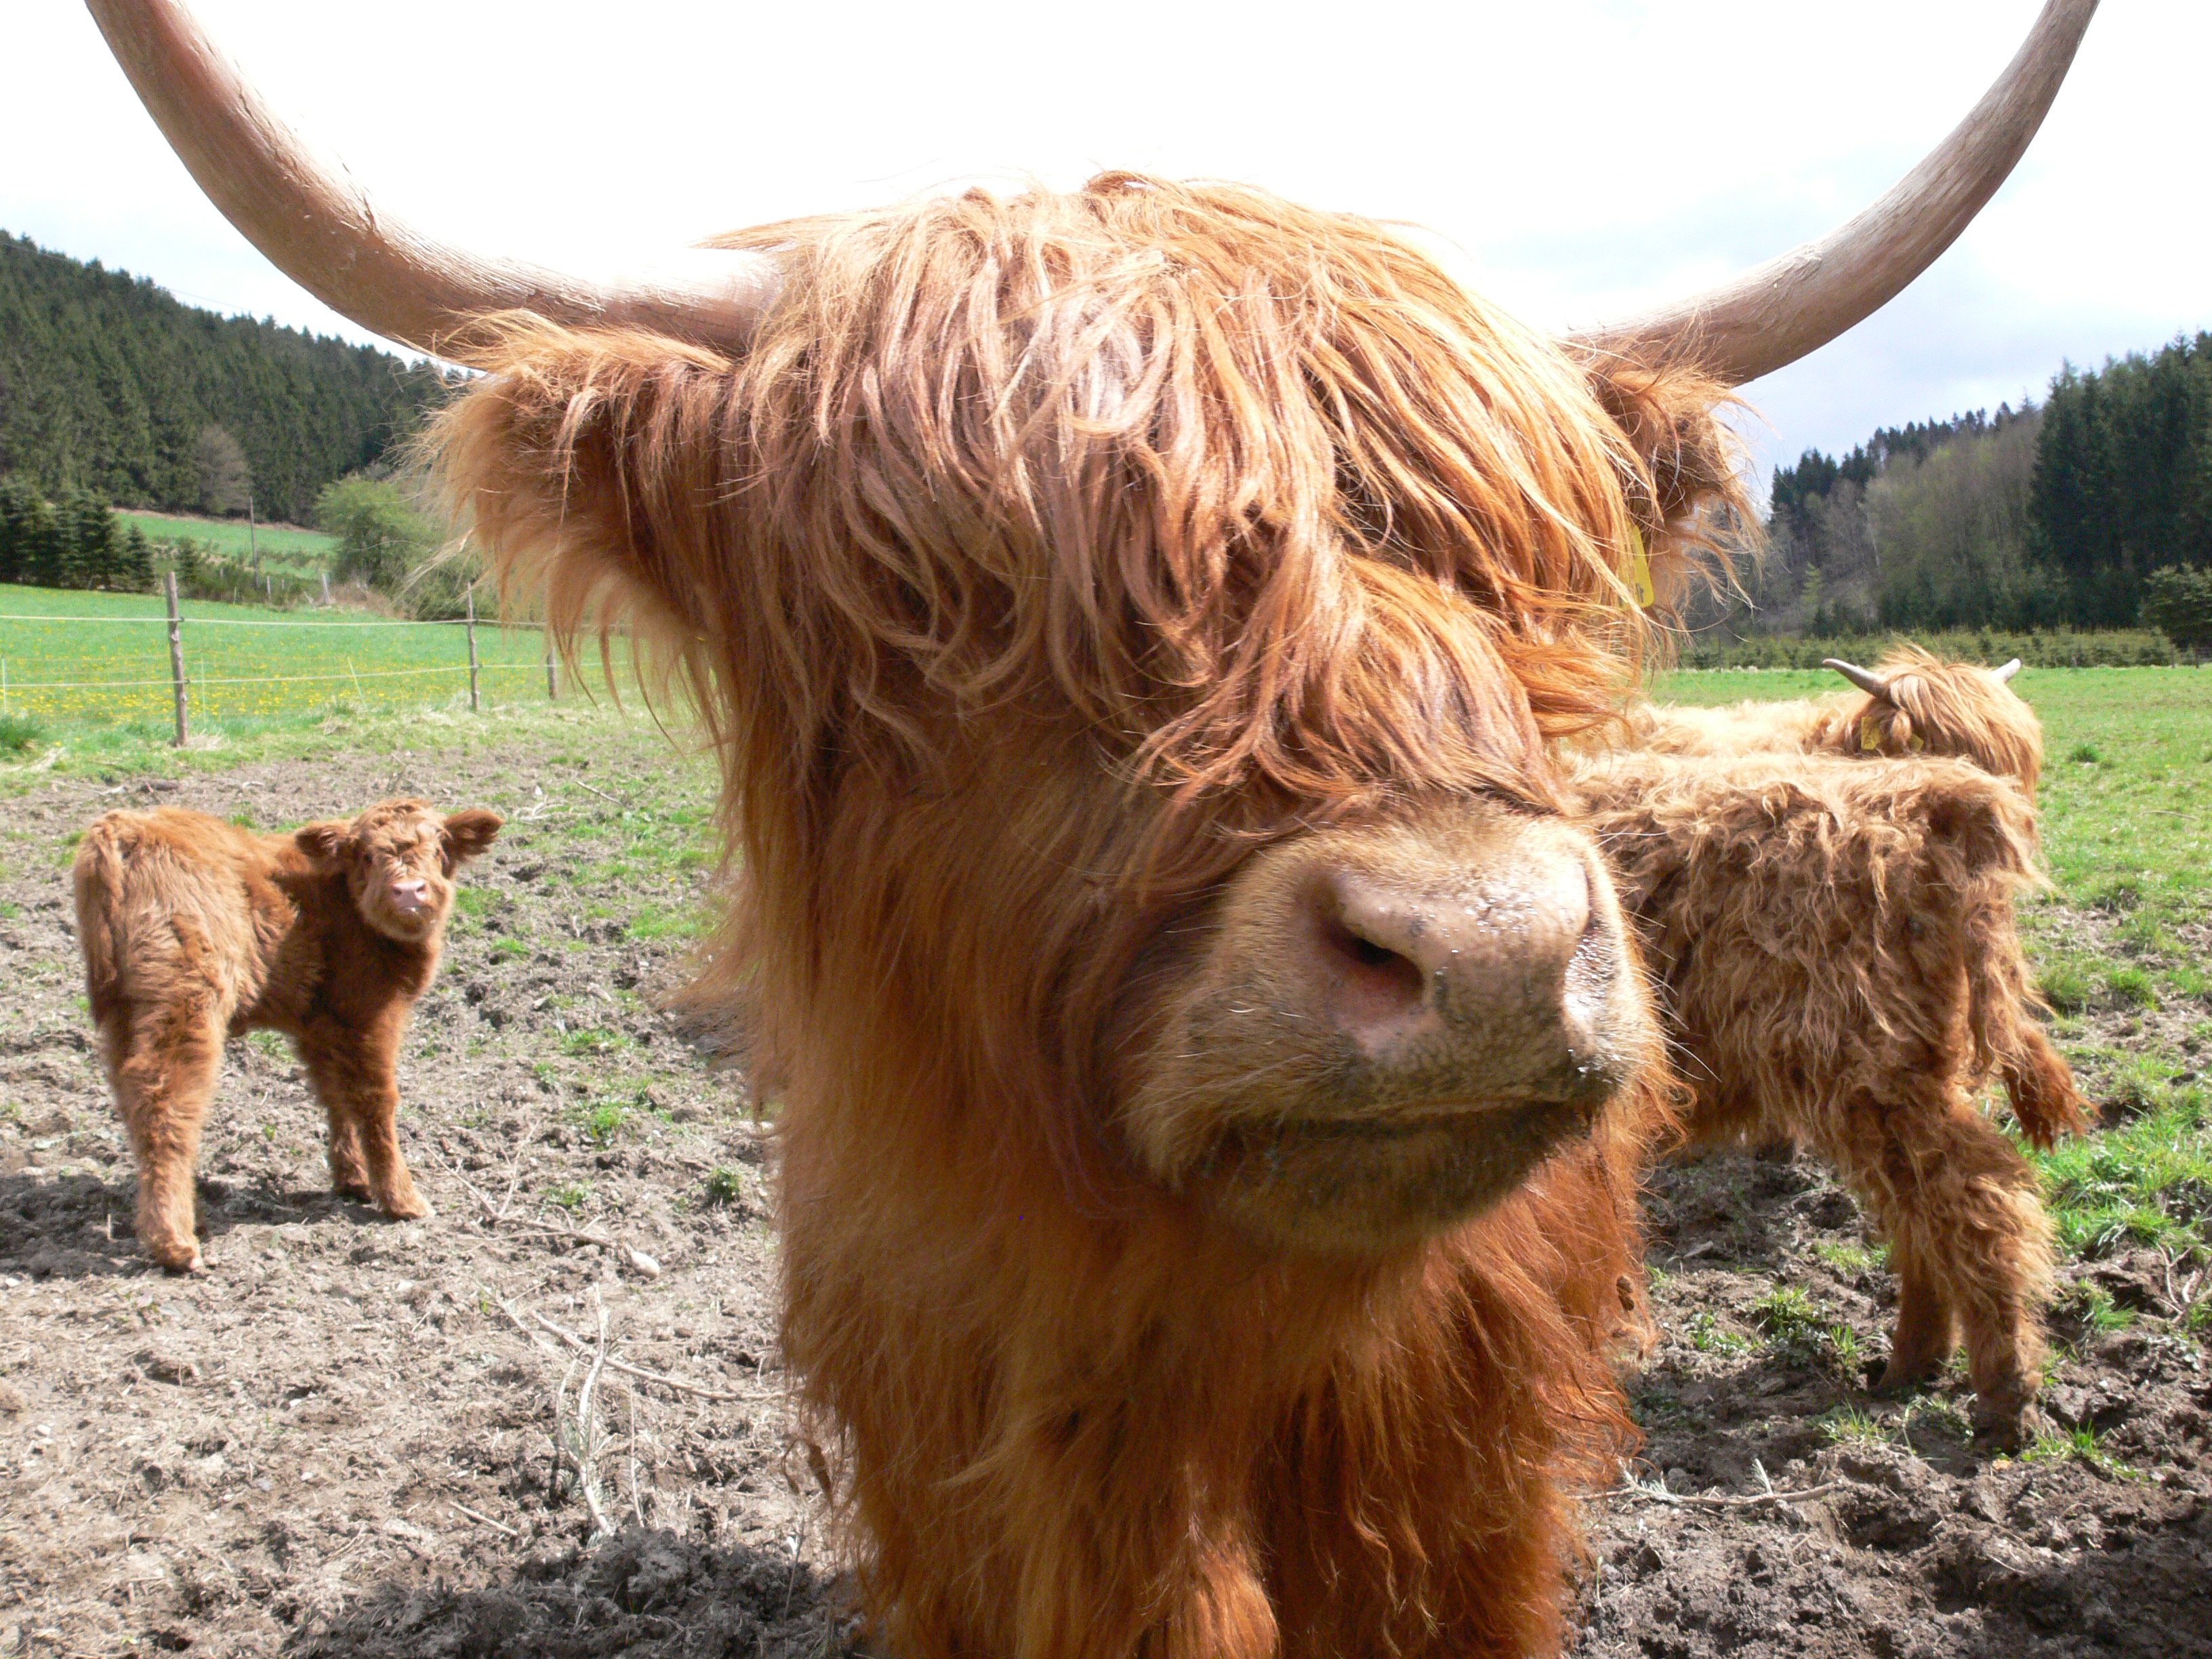
nature, grass, field, farm, animal, flock, summer, rural, cow, cattle, pasture, grazing, mammal, agriculture, meat, beef, calf, graze, race, head, vertebrate, scotland, horns, highlands, young animal, highlandrind, cattle like mammal